Alice Cooper

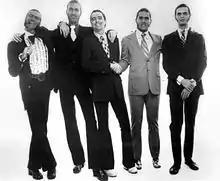
The group in 1973

In February 1973, "Billion Dollar Babies" was released worldwide and became the band's most commercially successful studio album, reaching No. 1 in both the US and UK. "Elected", a late-1972 Top 10 UK hit from the album, which inspired one of the first MTV-style story-line promo videos ever made for a song (three years before Queen's promotional video for "Bohemian Rhapsody"), was followed by two more UK Top 10 singles, "Hello Hooray" and "No More Mr. Nice Guy", the latter of which was the last UK single from the album; it reached No. 25 in the US. The title track, featuring guest vocals by Donovan, was also a US hit single. Around this time Glen Buxton left Alice Cooper briefly because of waning health.